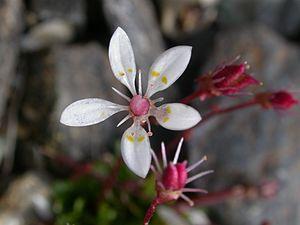
La Saxifrage étoilée, Saxifraga stellaris est une plante herbacée vivace de la famille des Saxifragacées.
En raison de sa grande superficie, de sa position de carrefour entre différentes zones climatiques, et de sa variété géologique, le Massif central abrite une flore diversifiée. Les plantes que l'on peut croiser dans la partie occidentale, très humide, ne sont pas les mêmes que celles que l'on trouve dans la partie orientale, plus sèche, et la différence est encore plus grande avec les espèces que l'on peut trouver dans la partie sud, soumises à des influences méditerranéennes marquées. Cette composante spatiale n'est pas la seule à intervenir car l'exposition, l'altitude ou la nature du substrat sont aussi des facteurs déterminants. En effet, on peut souligner à ce propos l'opposition classique entre les versants exposés au sud et ceux exposés au nord ou encore les différences qui existent dans la végétation entre, d'une part, les sols acides et d'autre part, les sols basiques. Bien que l'altitude du Massif central soit faible par rapport à d'autres massifs montagneux comme les Alpes ou les Pyrénées, on observe un étagement de la végétation très net qui peut aller de la végétation méditerranéenne à la pelouse subalpine.